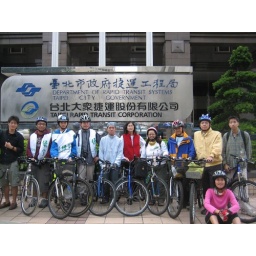
in front of MRT government office building